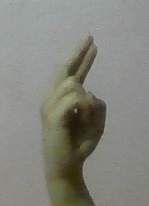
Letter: zay